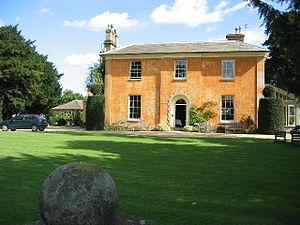
Scrope Howe, 1ᵉʳ vicomte Howe de Langar Hall, Nottinghamshire est un homme politique anglais. Il est député de Nottinghamshire de 1673 à 1685, de janvier 1689 à 1691 et de 1710 à 1713.
Emanuel Scrope Howe, deuxième vicomte Howe de Langar Hall, Nottinghamshire, était un homme politique britannique et un administrateur colonial.
John Grobham Howe de Langar Hall, Nottinghamshire est un homme politique anglais qui siège à la Chambre des communes entre 1659 et 1679.